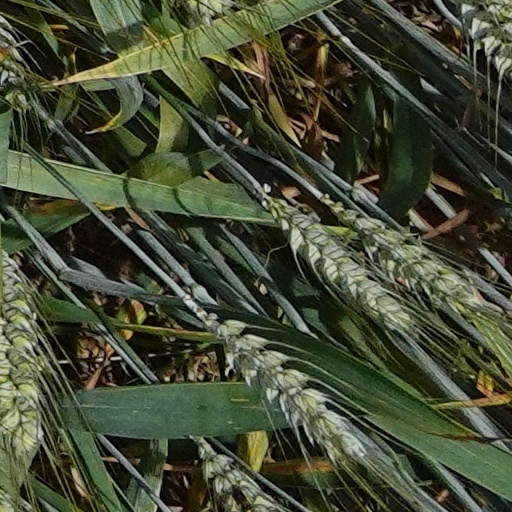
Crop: wheat